Pylos

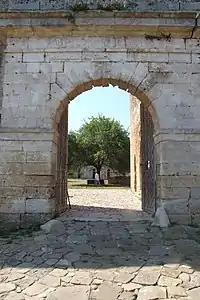
Entrance of the "Neokastr"o in Pylos.

After the outbreak of the Greek War of Independence against the Ottoman occupation in mid-March 1821, the Greeks quickly won many victories and proclaimed their independence on 1 January 1822. Navarino was besieged by the local Greeks on 29 March. The garrison, augmented by the local Muslim population of Kyparissia, held out until the first week of August, when they were forced to capitulate. Despite their promise for safe conduct, the Greeks massacred them all.